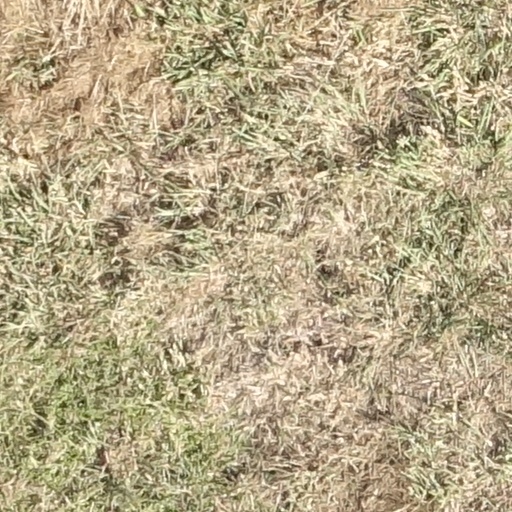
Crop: sorghum